Characters in Romeo and Juliet

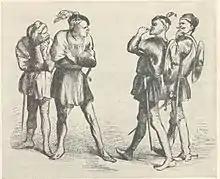
At the beginning of the play, Gregory and Sampson (right) quarrel with Abram and Balthazar.

Lady Capulet is the matriarch of the Capulet family. She is Capulet's wife, Juliet's mother, and Tybalt's aunt. She has a larger role than Lady Montague, appearing in several scenes.